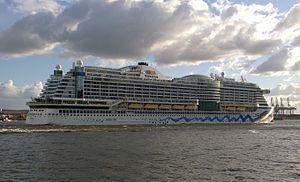
L'Aidaprima dans le port de Hambourg en Avril 2016